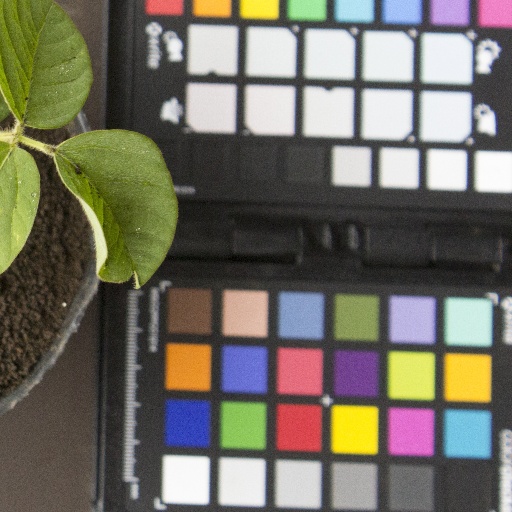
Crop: soybean